Portable media player

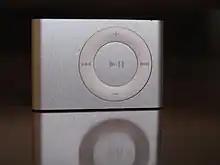
An iPod Shuffle DAP, featuring no display screen

Portable CD players that can decode and play MP3 audio files stored on CDROMs (MP3 CDs) are also effectively MP3 players. When the first units of these were released, such players were typically a less expensive alternative than either the hard drive or flash-based players. The blank CD-R media they use is inexpensive. These devices have the feature of being able to play standard audio CDs. Since a CD can typically hold only around 700 megabytes of data, a large library will typically require multiple discs. However, some higher-end units are also capable of reading and playing back files stored on larger-capacity DVD; some also have the ability to play video content, such as movies.